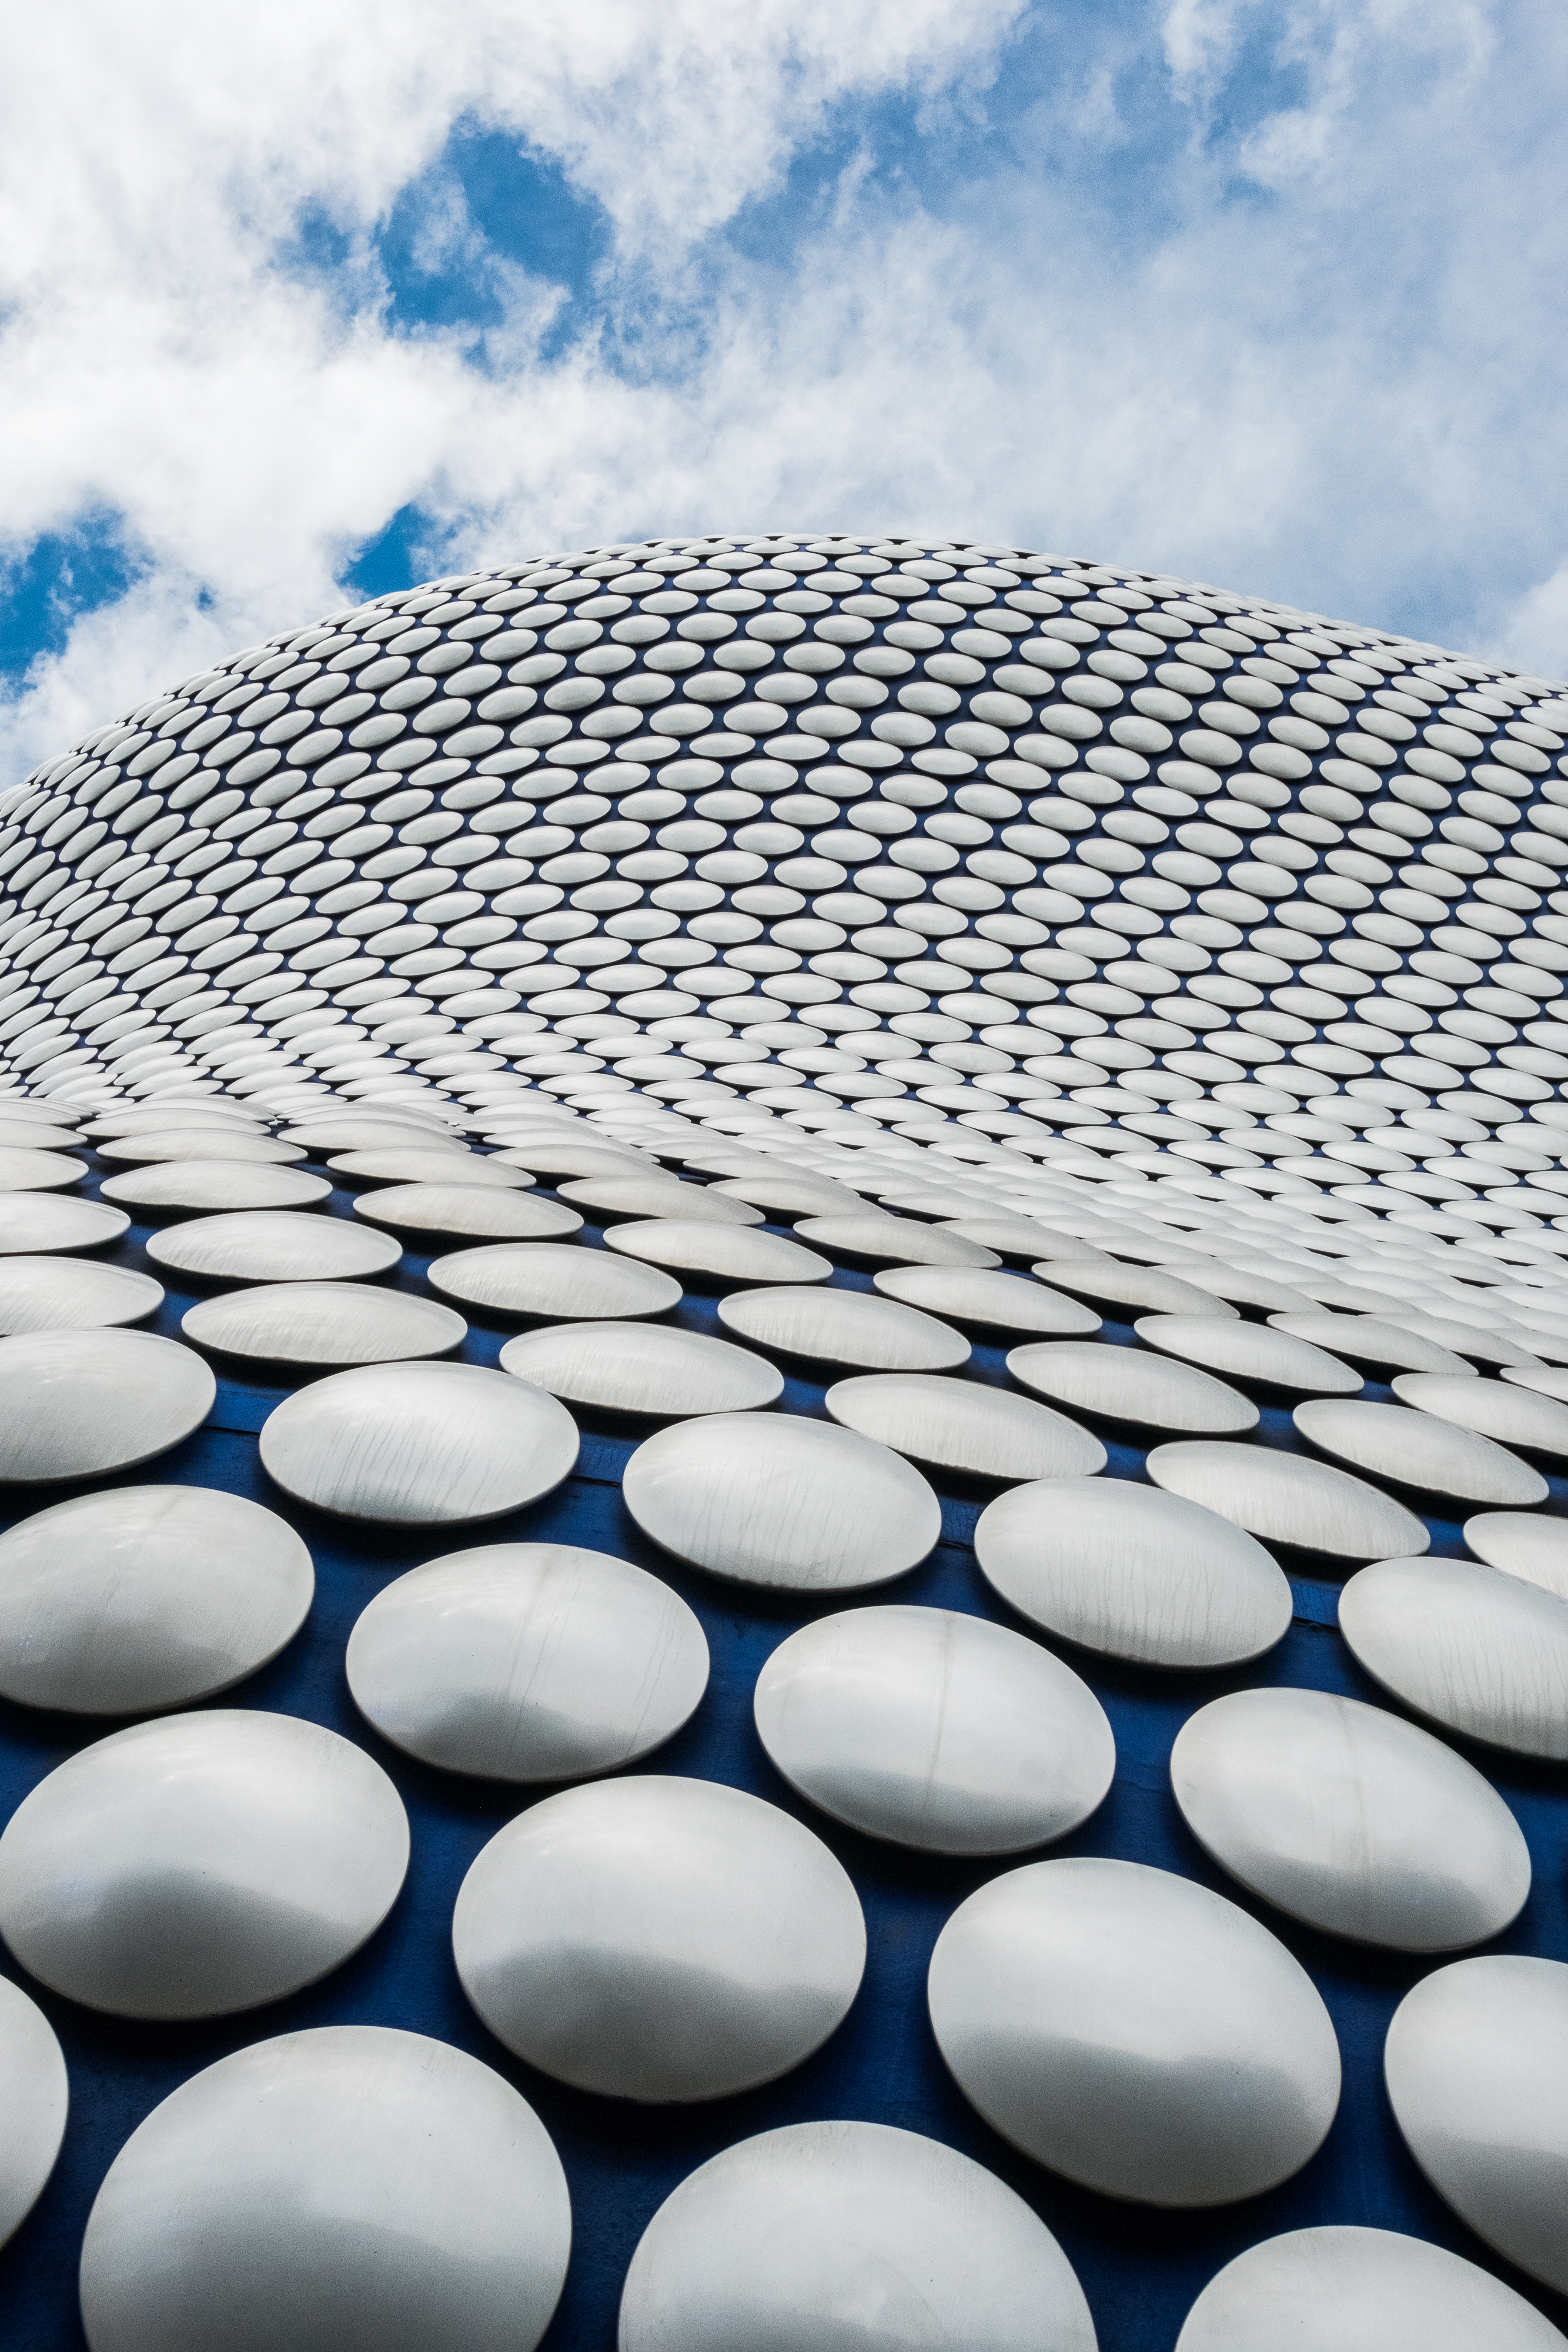
water, cloud, architecture, sky, white, building, pattern, line, reflection, facade, blue, stadium, shape, architectural, atmosphere of earth